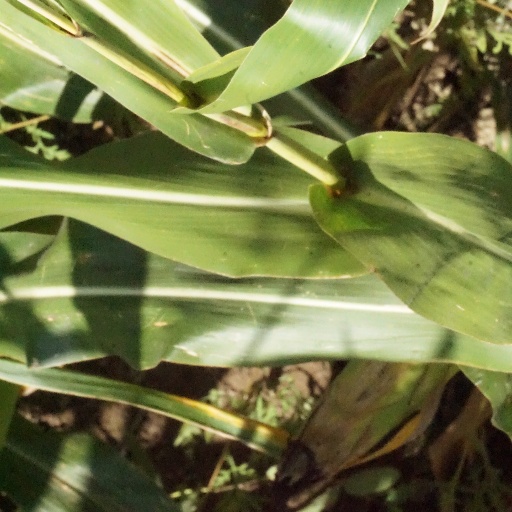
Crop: maize; corn